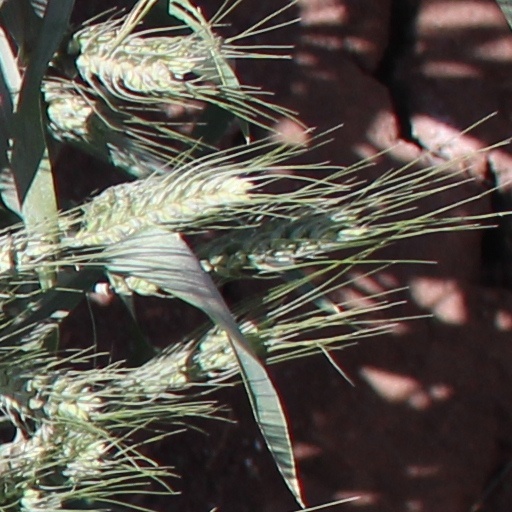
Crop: wheat